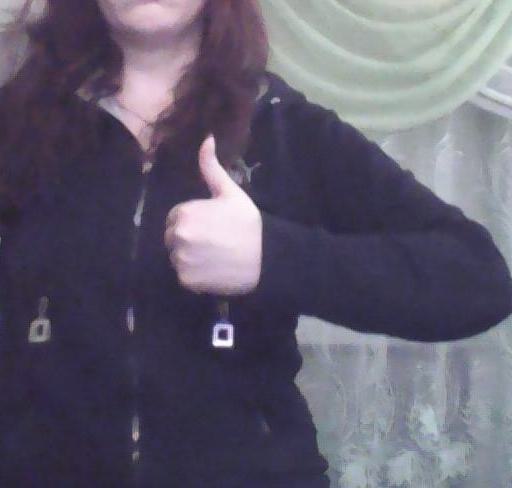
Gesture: like